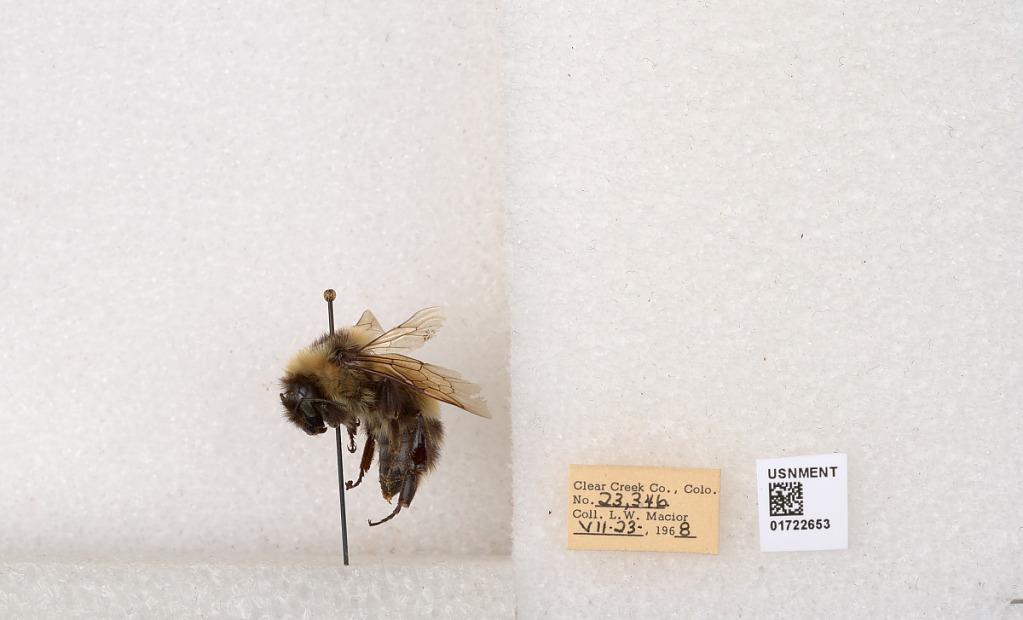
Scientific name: Bombus kirbyellus
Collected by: L. Macior
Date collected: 1968-7-23
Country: United States
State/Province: Colorado
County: Clear Creek
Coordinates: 39.6891, -105.644